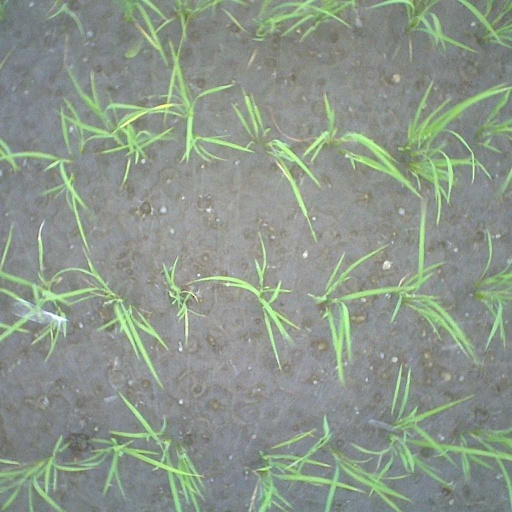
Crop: rice